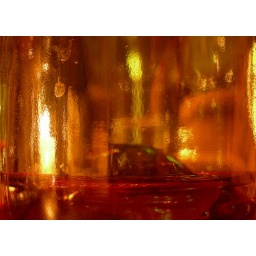
The base of a wine bottle in the style of Cezanne.  Not photoshopped.